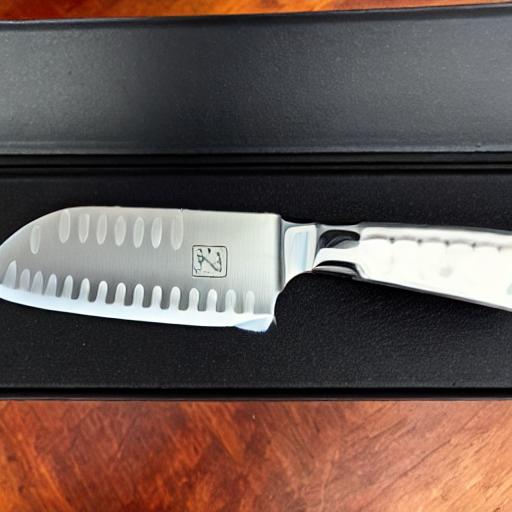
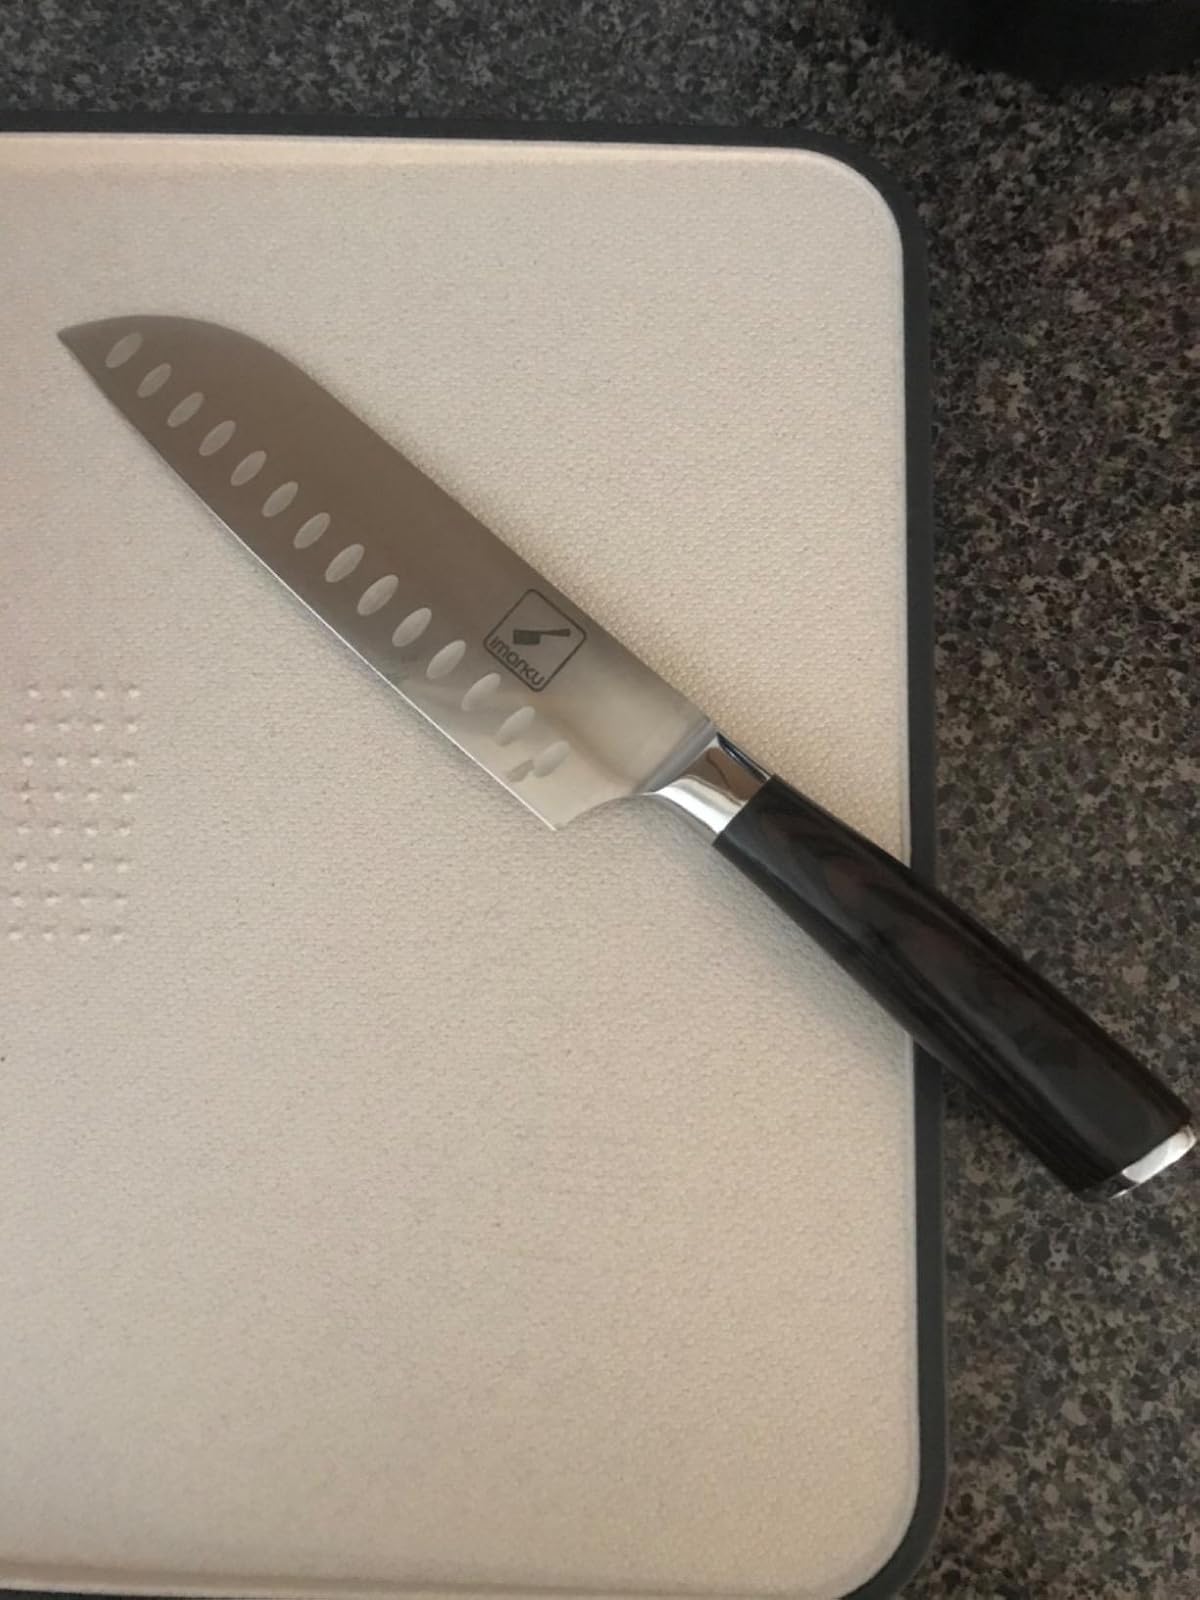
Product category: items_knife
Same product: no